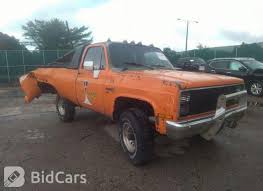
Label: D-30